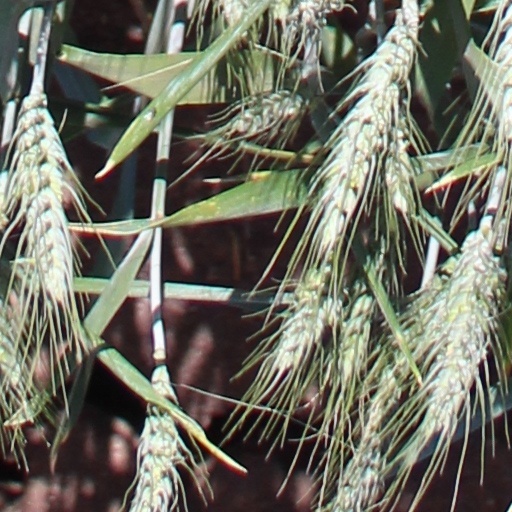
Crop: wheat